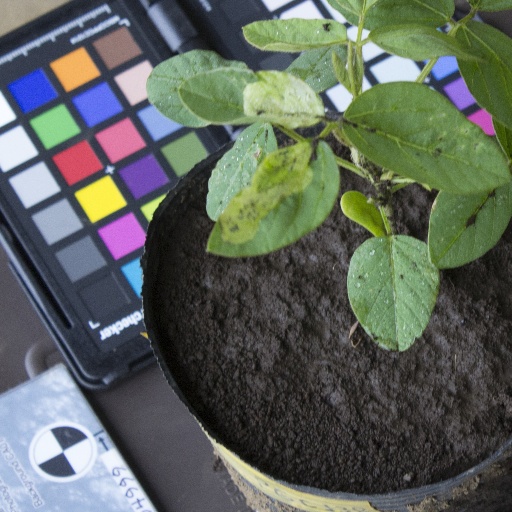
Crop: soybean